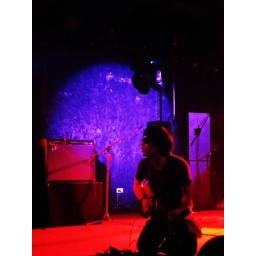
rock in the wall yapyap!!